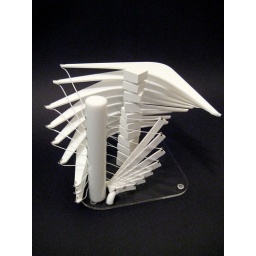
The tower of cubes in the middle of the design imitates Calatrava's Turning Torso building in Sweden.